List of Great Teacher Onizuka episodes

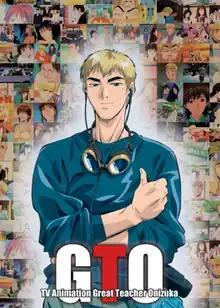
Key visual of the series

The "Great Teacher Onizuka" anime television series is based on Tohru Fujisawa's manga series of the same name. Animated by Studio Pierrot and directed by Noriyuki Abe, the series ran for 43 episodes and was broadcast on Fuji Television from June 30 1999, to September 24, 2000. During the original run, episodes were identified as "lessons" and did not have titles. The episode titles in the list below are from the English Tokyopop release.